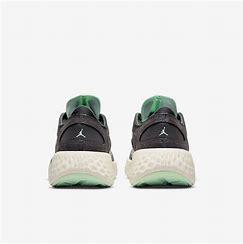
Brand: Jordan
Model: Delta 3